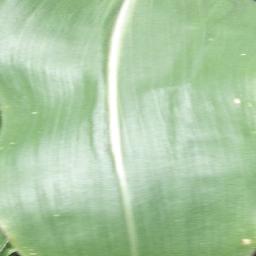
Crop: corn
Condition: (maize)_healthy